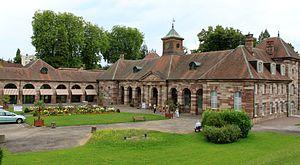
Luxeuil-les-Bains, France
La Franche-Comté est une région culturelle et historique de l'Est de la France métropolitaine qui correspond approximativement à l'ancien comté de Bourgogne. Elle est appelée Fraintche-Comtè en franc-comtois et Franche-Comtât en arpitan, les deux langues comtoises traditionnelles.
Luxeuil-les-Bains est une commune française située dans le département de la Haute-Saône en région Bourgogne-Franche-Comté. Elle fait partie de la région culturelle et historique de Franche-Comté.